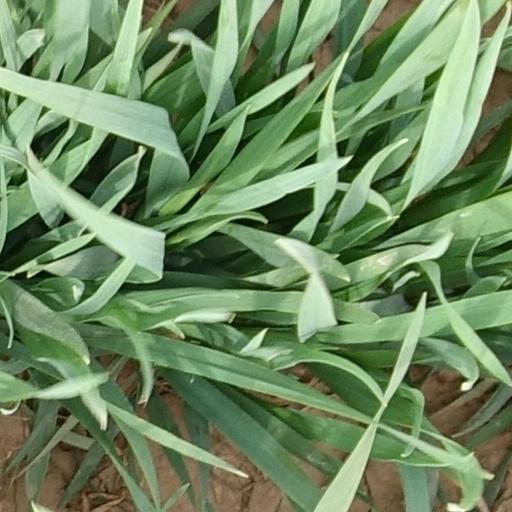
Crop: wheat